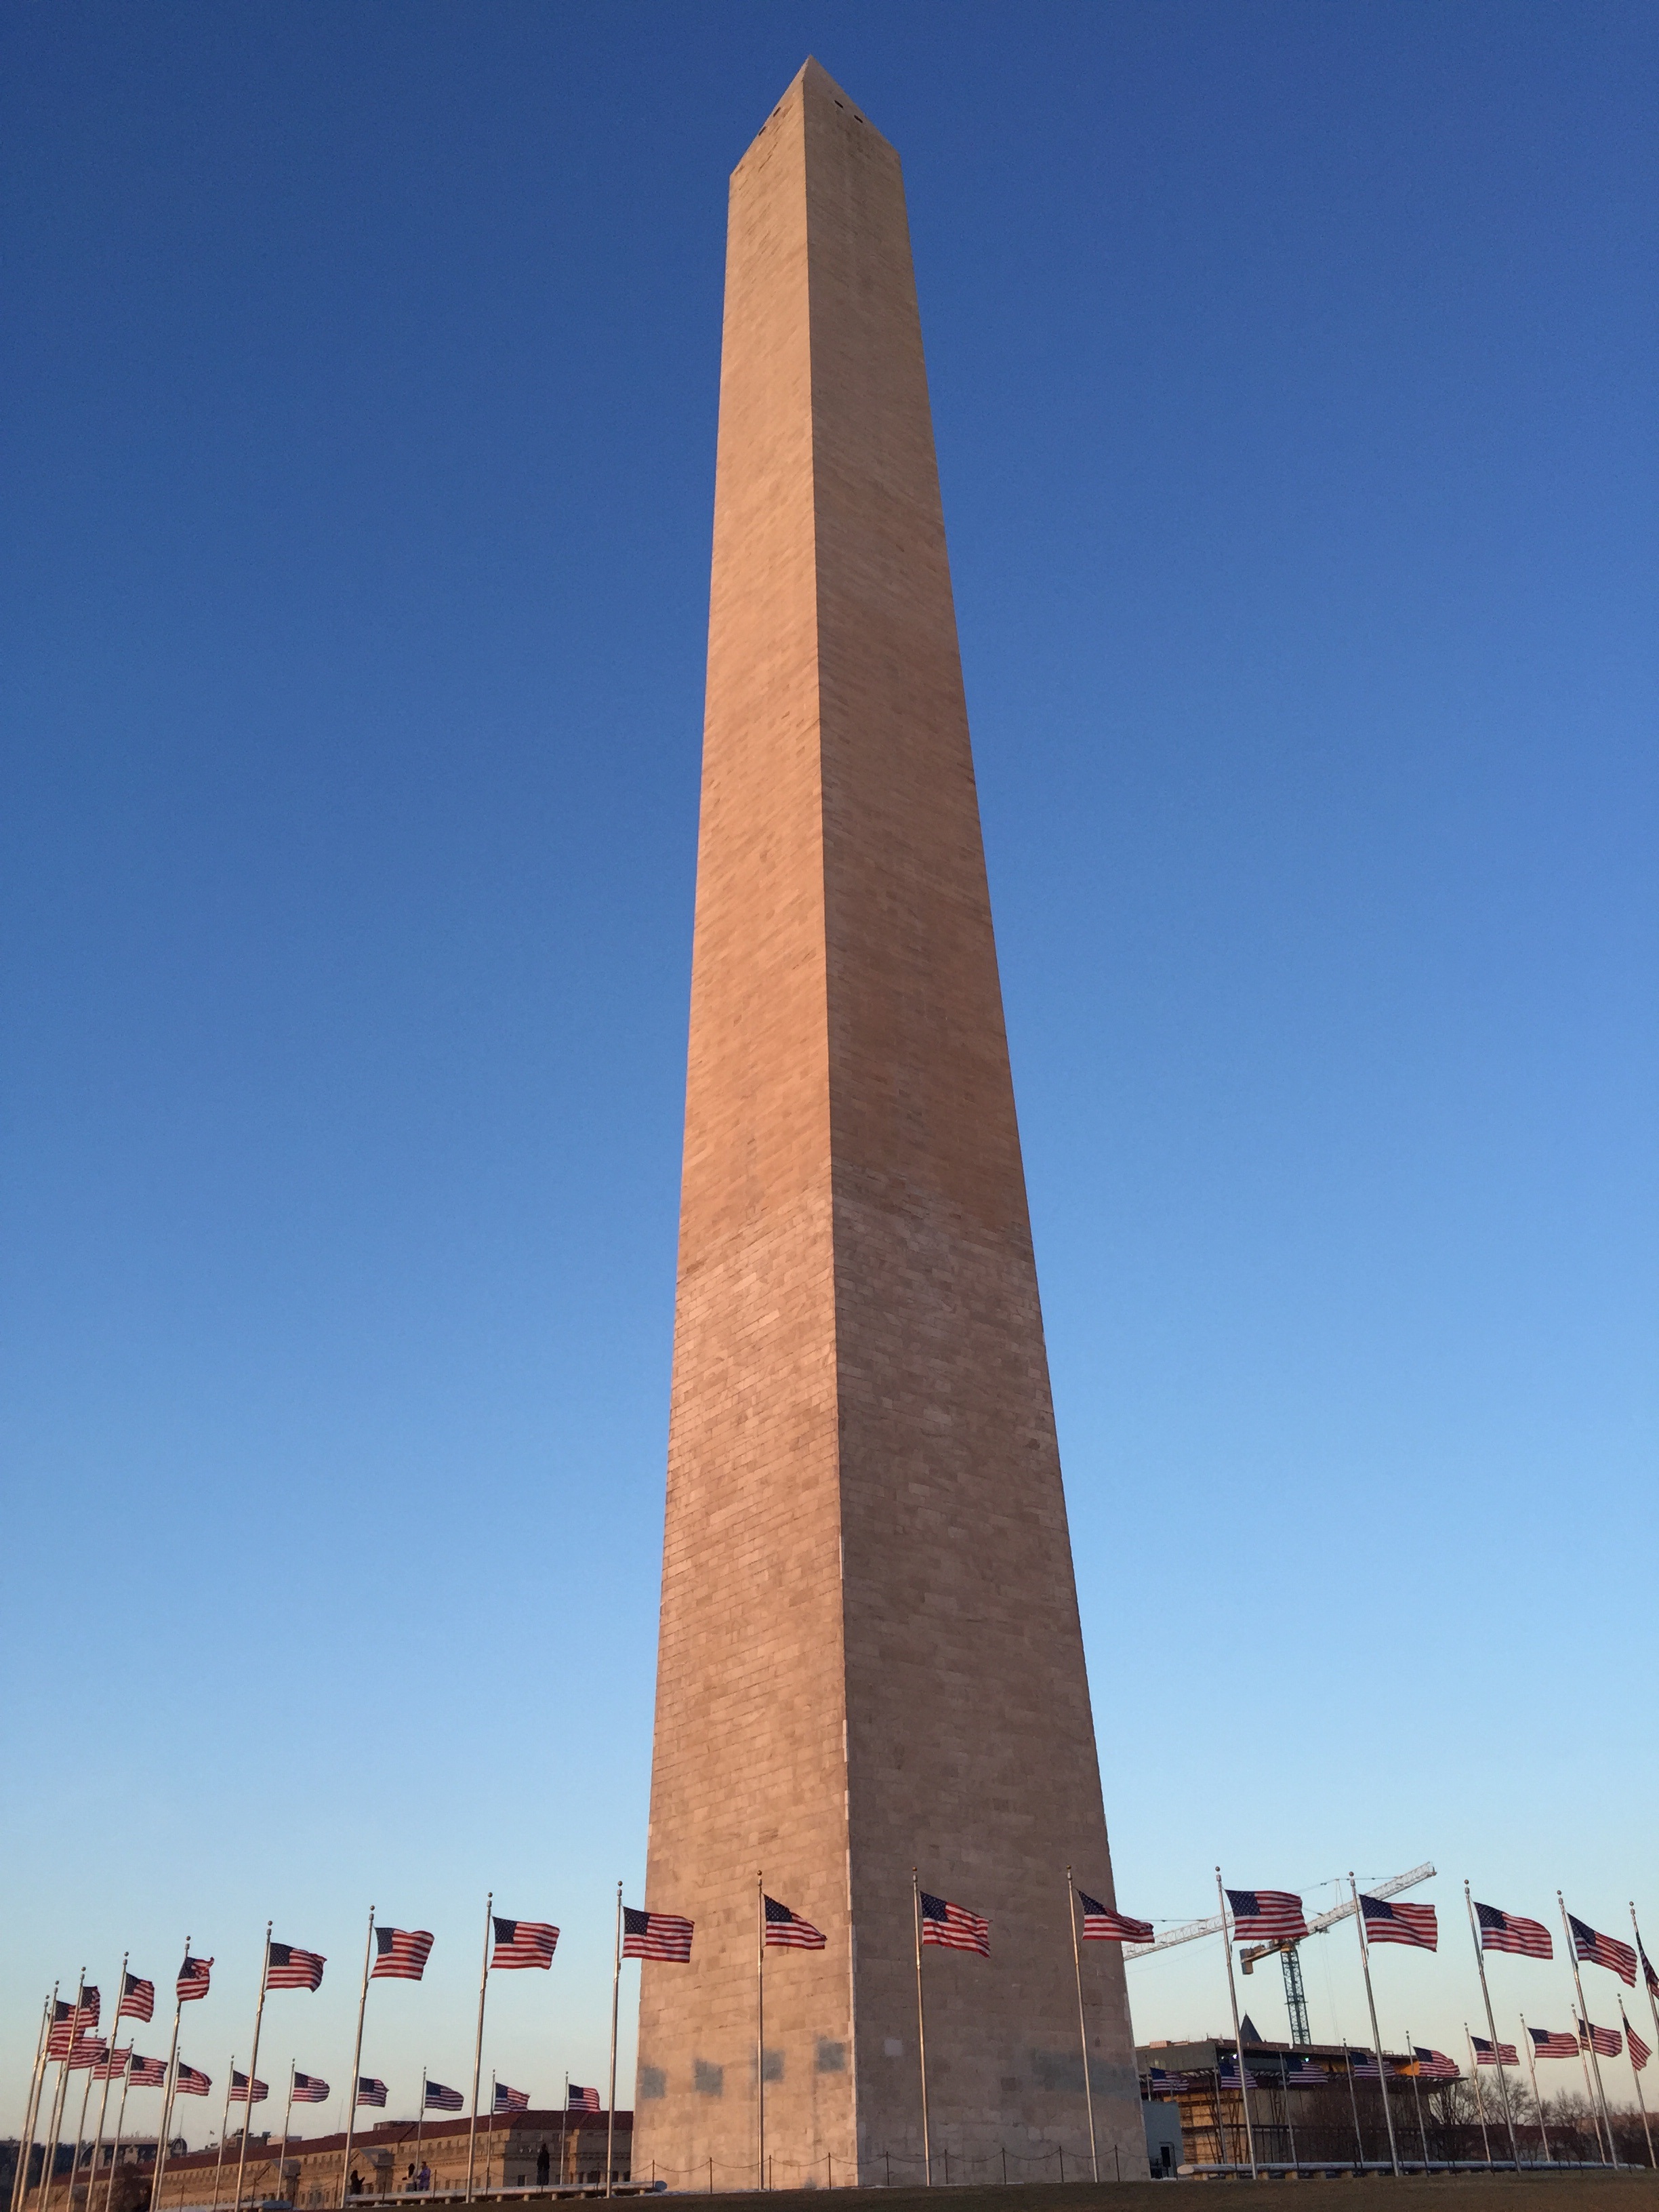
architecture, monument, travel, usa, america, landmark, tourism, washington, dc, capital, national, memorial, obelisk, history, government, us, capitol, states, monolith